Joint

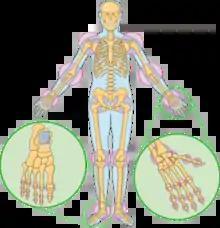
Joints of the human body

Unmyelinated nerve fibers are abundant in joint capsules and ligaments, as well as in the outer part of intra-articular menisci. These nerve fibers are responsible for pain perception when a joint is strained.